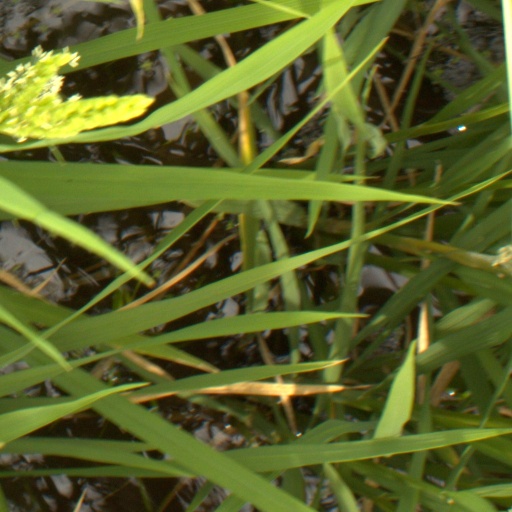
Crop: rice